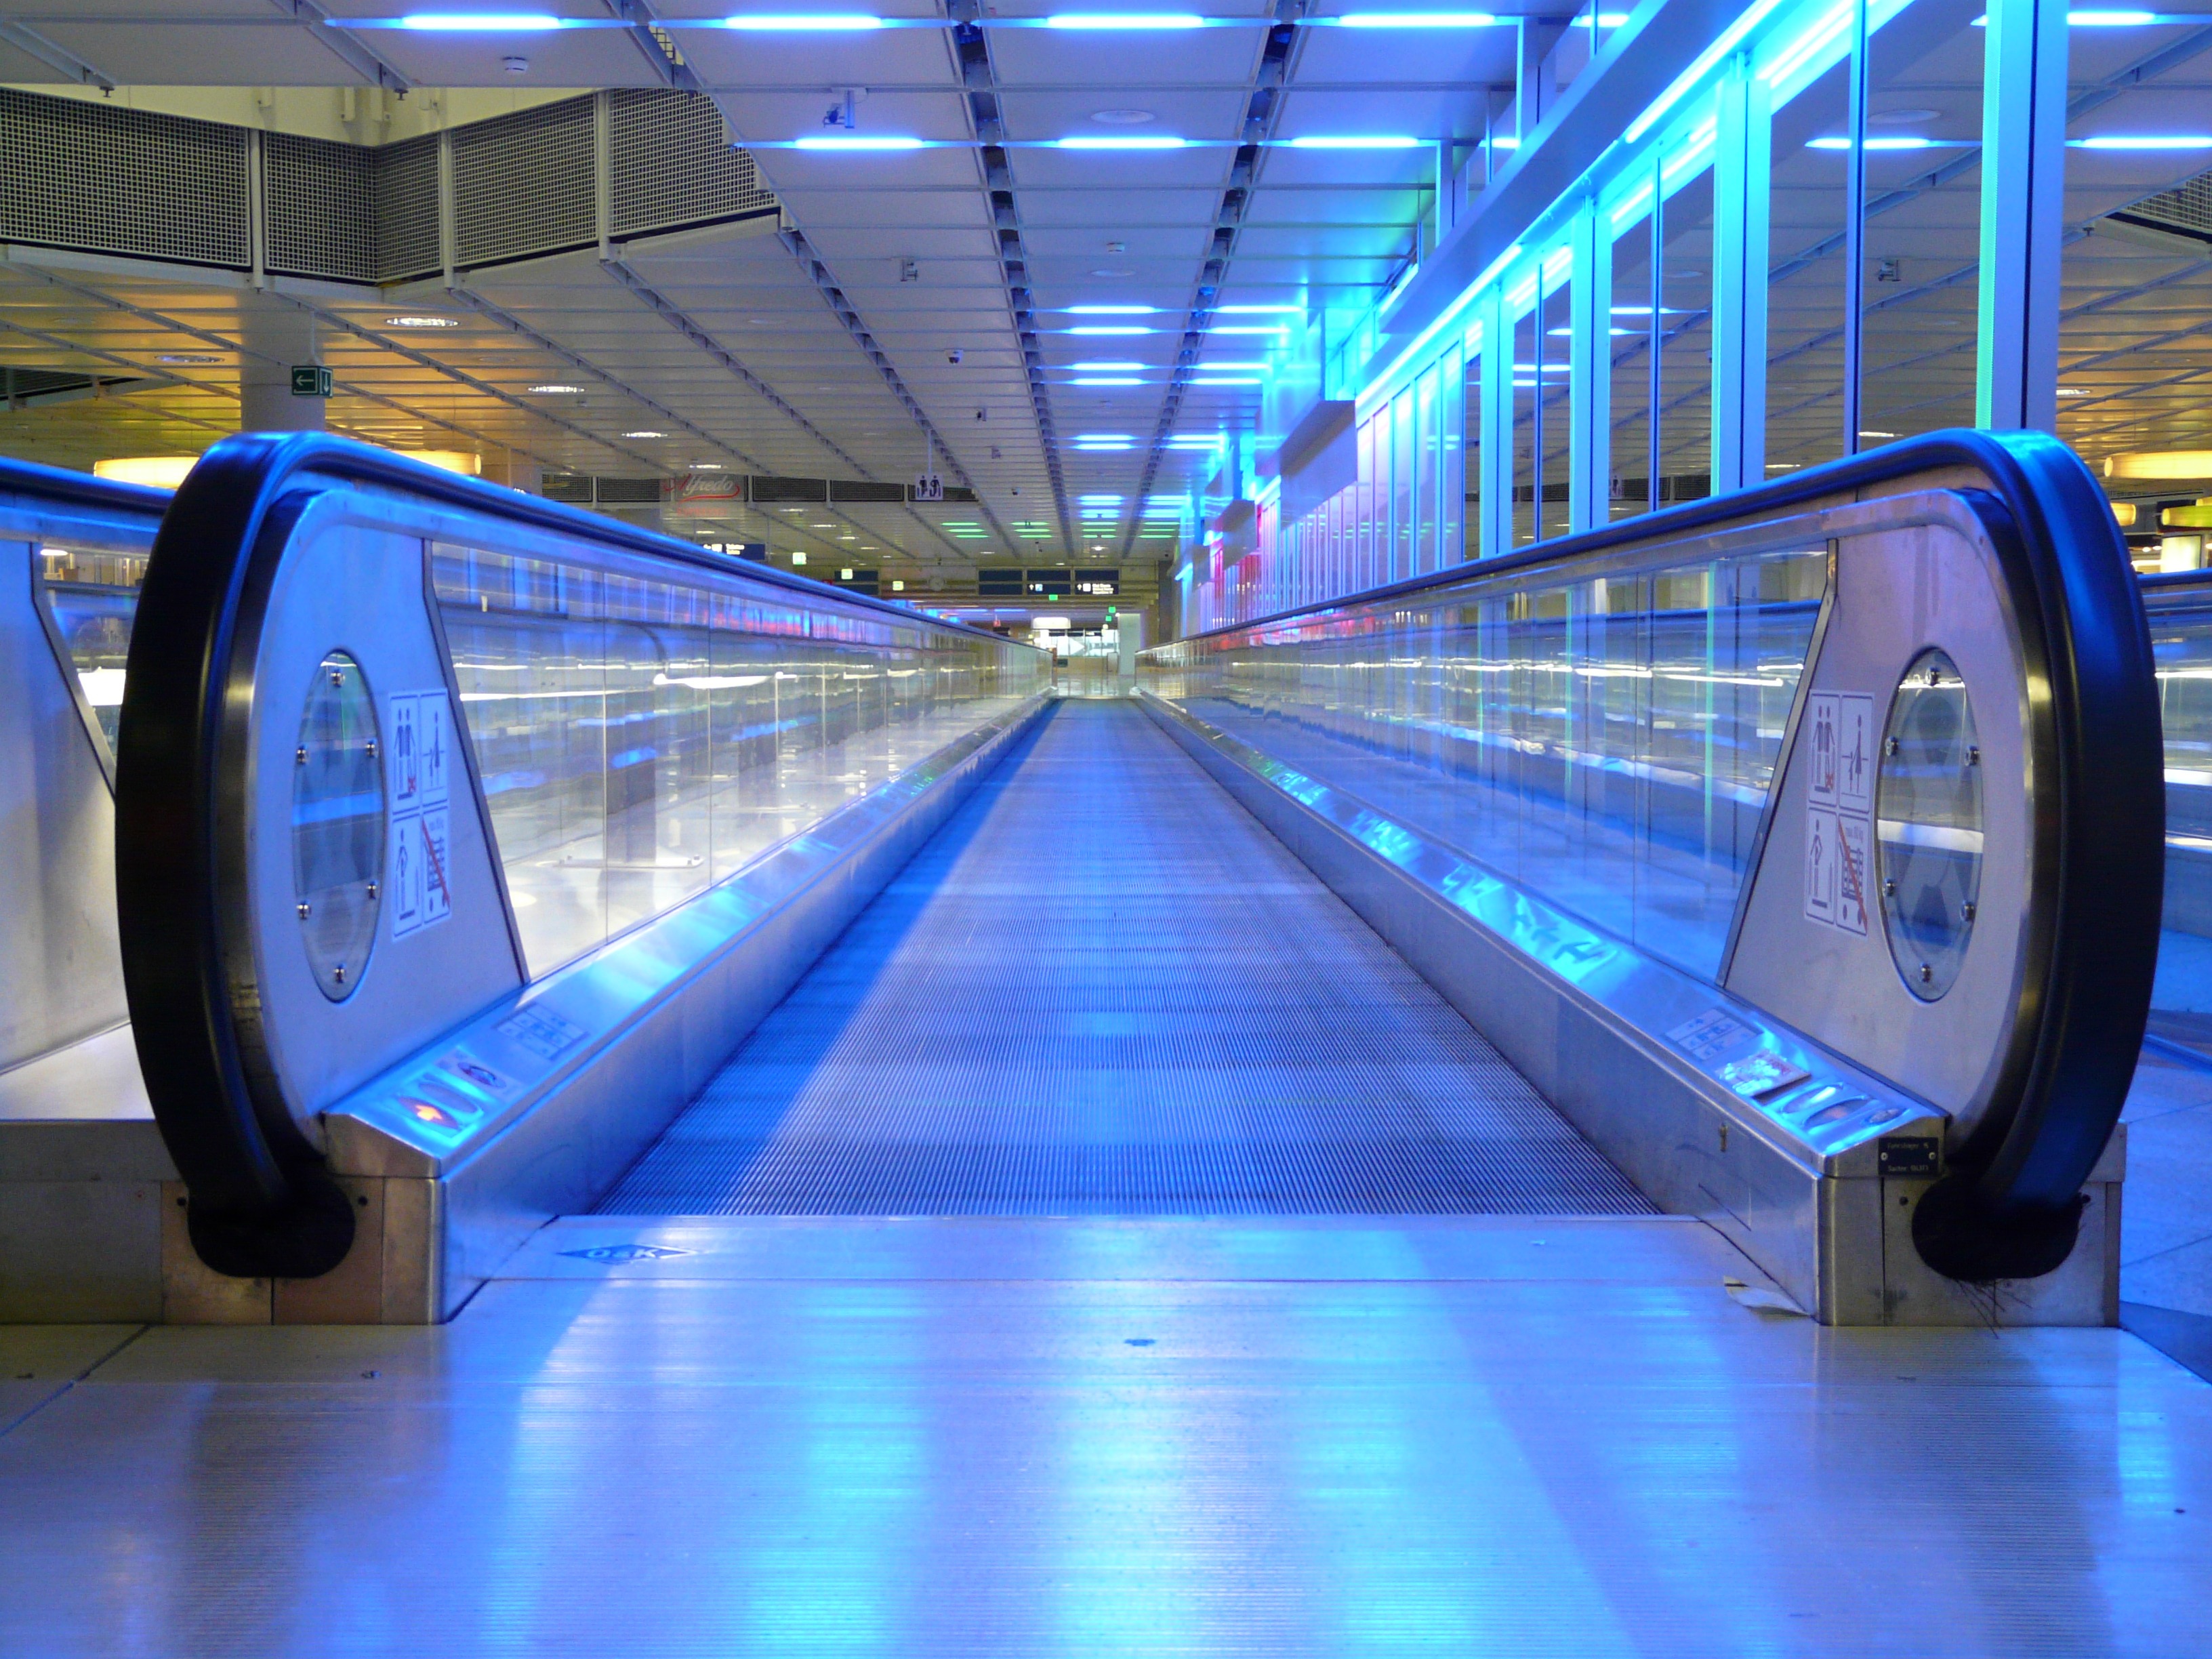
light, pavement, airport, escalator, subway, transport, blue, movement, signage, lighting, modern, public transport, neon, futuristic, neon light, mirror, strange, mirroring, screenshot, bluish, handrails, blue light, treadmill, business trip, means of transport, means of rail transport, neon lights, roller platform, moving walkway, neon lighting, metal segments, moving sidewalk, rolling pavement, roll band, facilitate, inlet place